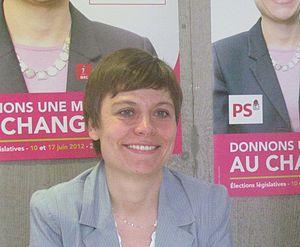
Audrey Linkenheld lors de la campagne des élections législatives à Villeneuve d'Ascq - Deuxième Circonscription du Nord
Audrey Linkenheld, née le 11 octobre 1973 à Strasbourg en France, est une femme politique française. Elle est élue députée du Nord en 2012 dans la deuxième circonscription et est également conseillère municipale déléguée au logement à la ville de Lille.